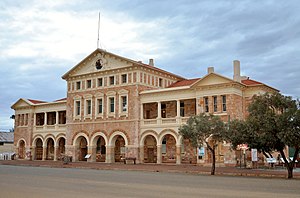
Coolgardie
Warden's Court i Coolgardie
Coolgardie er den tredjestørste by i Vestaustralien, som ligger nær ved Kalgoorlie.